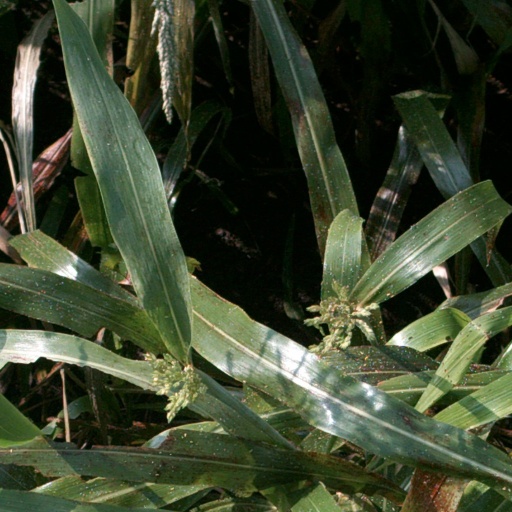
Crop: sorghum